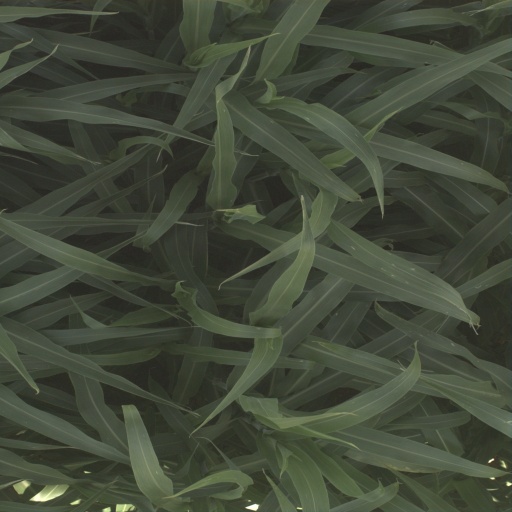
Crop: sorghum